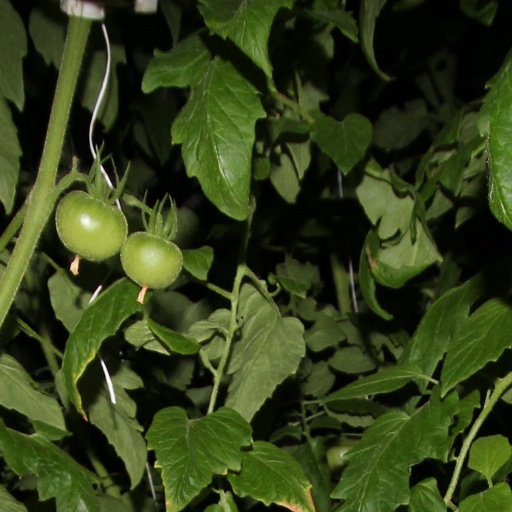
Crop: tomato